Silvino Louro

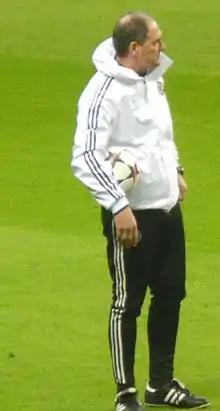
Louro during his time with Chelsea

Silvino made his debut for Portugal as a Vitória Guimarães player, in a 0–0 draw with Hungary on 13 April 1983. He won a total of 23 caps in a career spanning 14 years, but was left out of the nation's UEFA Euro 1984 squad.